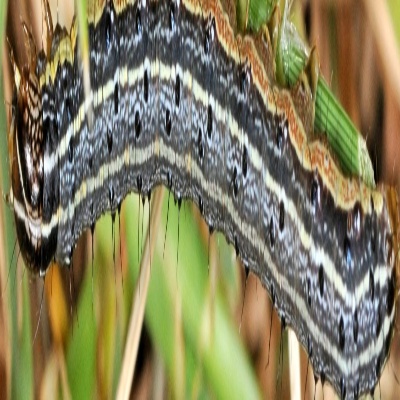
Crop: Maize
Condition: fall armyworm